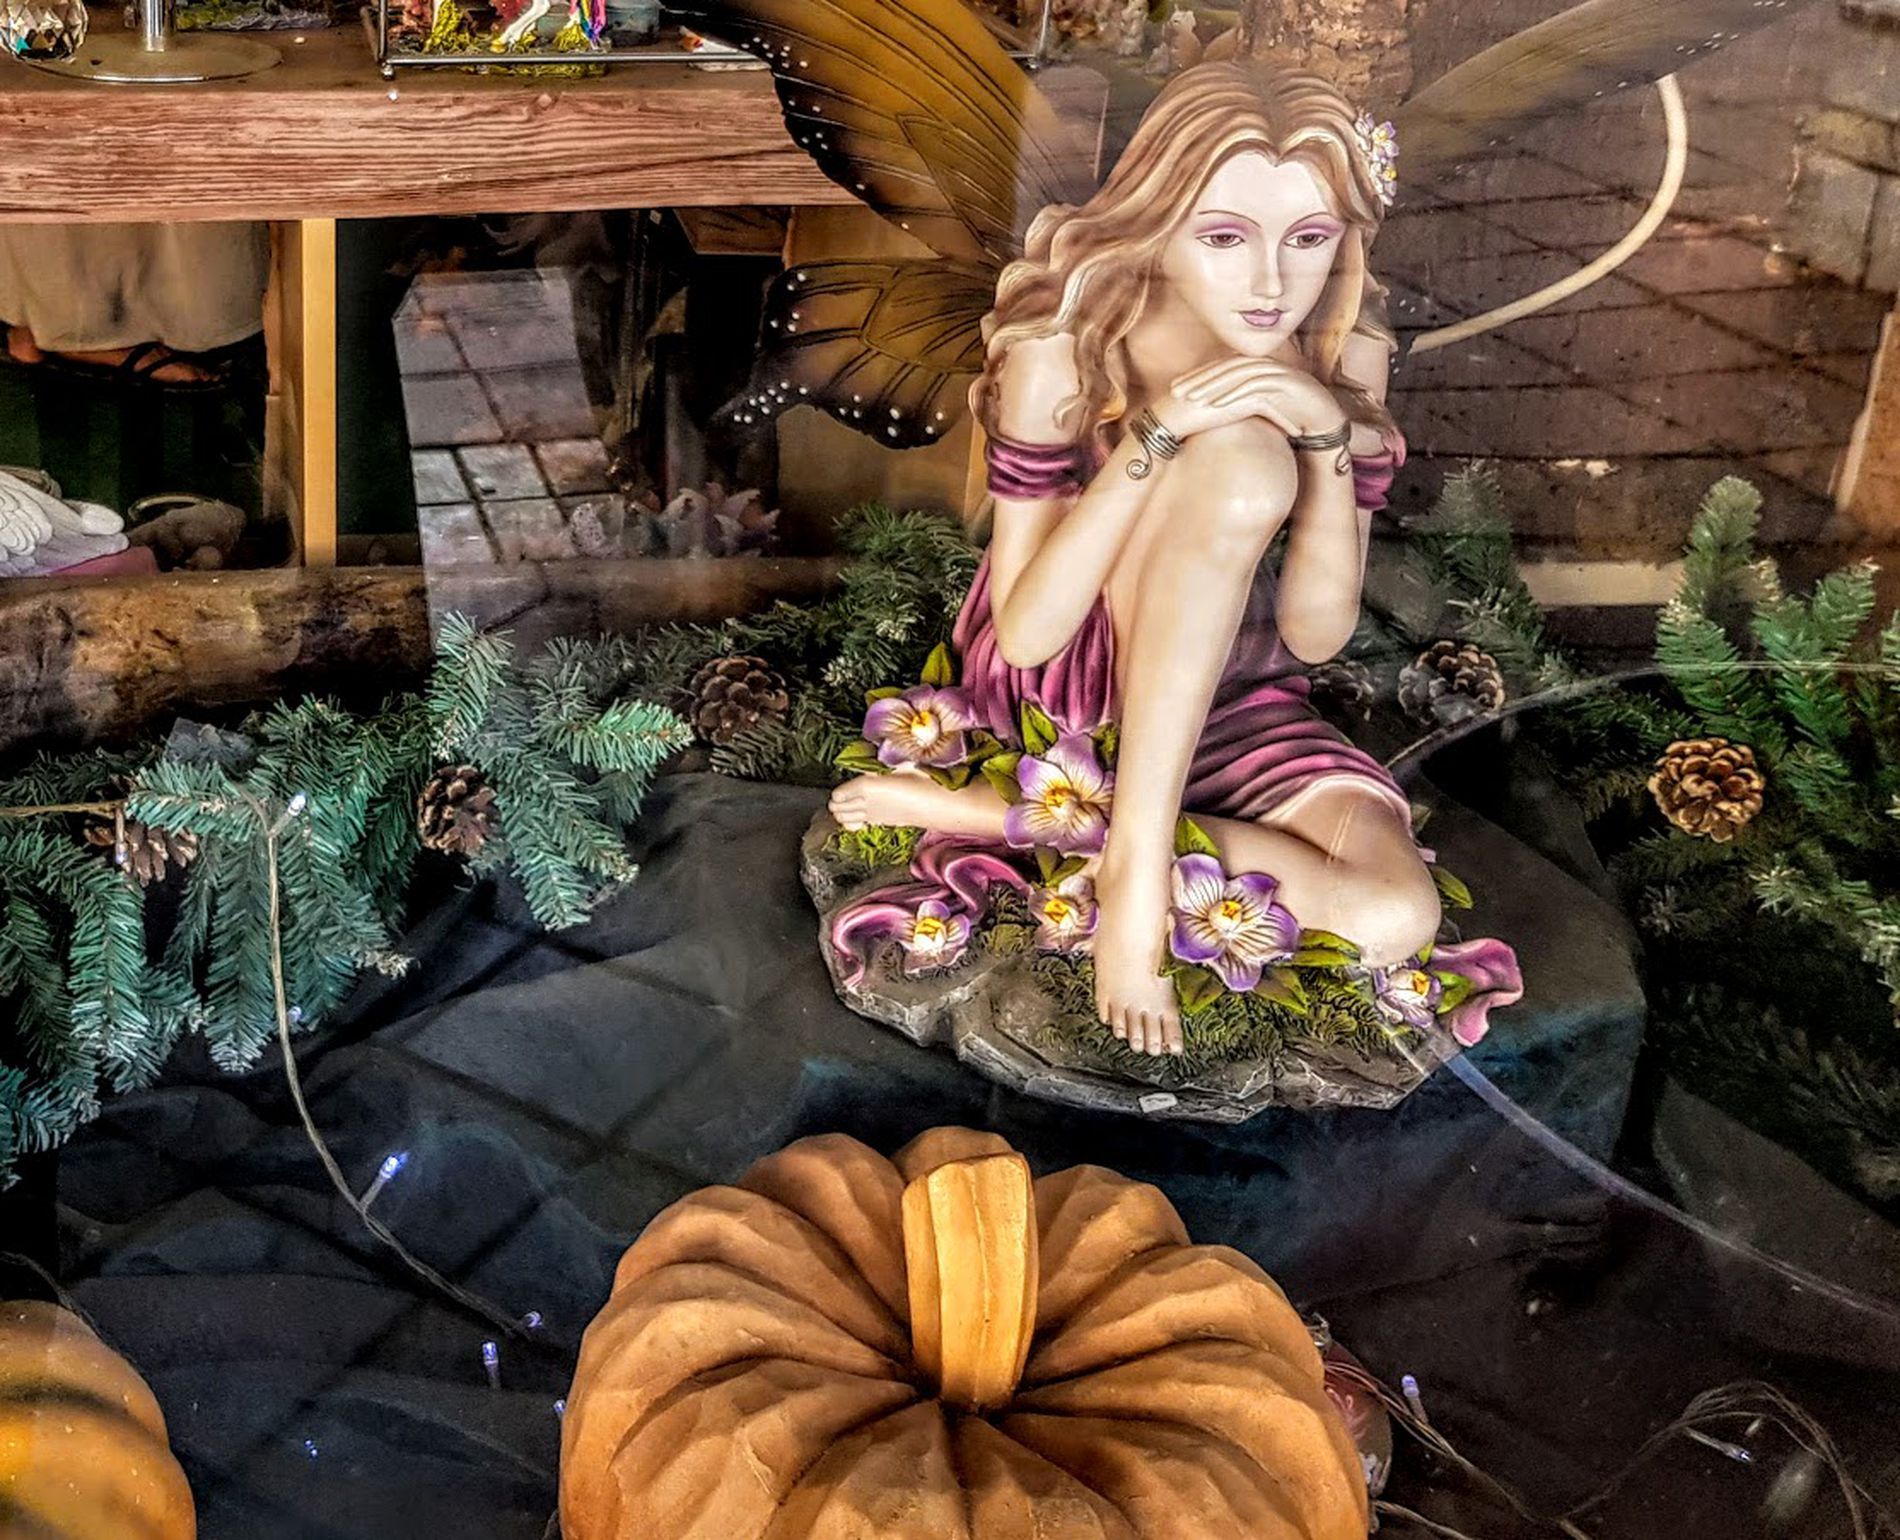
Fairy in a crystal ball
The image features a decorative fairy figurine with long, wavy blonde hair, sitting on a rock adorned with purple flowers, inside a crystal ball.
She has delicate butterfly wings with brown and orange hues and is dressed in a flowing pink garment.
 Surrounding her are artificial green pine branches with pinecones and small string lights.
 In the foreground, there is a large, orange pumpkin.
The background includes a rustic wooden table and additional decorative elements.
The image shows a fairy figurine surrounded by pumpkins, pine branches, and purple flowers, likely a  crystal ball.
The photo appears to be taken at eye level under indoor lighting.
Labels: Adult, Female, Person, Woman, Face, Head, Festival, Art, figurine, pine, pumpkin, table, rock, crystal ball